1968 World Series

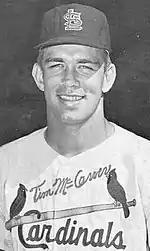
Tim McCarver

In the first of three games at Detroit's Tiger Stadium, Al Kaline started the scoring with a two-run homer in the third inning, but the Cardinals came back in the fifth inning on an RBI double by center fielder Curt Flood off starter Earl Wilson. After Wilson put another batter on base, catcher Tim McCarver launched a three-run home run for the eventual game-winning runs off relief pitcher Pat Dobson. The Tigers cut the deficit to just one run on a home run by Dick McAuliffe. But Orlando Cepeda put the game out of reach in the seventh inning by smacking a three-run home run.